Clara Lyle Boone

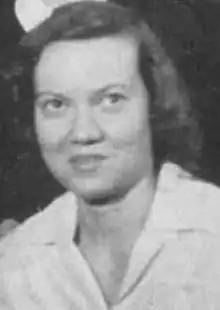
Clara Lyle Boone, from the 1948 yearbook of Centre College

Clara Lyle Boone (September 6, 1927 – June 21, 2015) was an American composer and founder of Arsis Press, which specialized in publishing works by contemporary women composers. She also taught music, and ran for a Congressional seat.